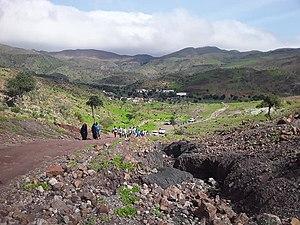
Medeho en hiver.